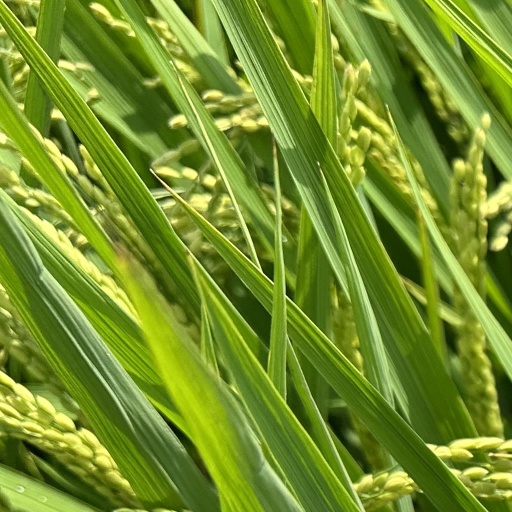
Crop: rice